Henry Steiner

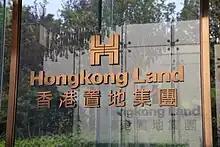
Hongkong Land Logo outside main building.

Established as The Hongkong Land Investment and Agency Co. Ltd. in 1889, Hong Kong’s premier developer and landlord needed to refresh its image in an increasingly crowded market. It faced the challenge of communicating its enduring status in an up-to-date way. Steiner shortened the brand name to “Hongkong Land” and devised an H mark combining the Chinese character for “longevity” with a floor plan. This design was one of the first in which Henry demonstrated his signature cross-cultural design style – the conscious incorporation of elements of Chinese vocabulary into his work.